C. Ellis Moore

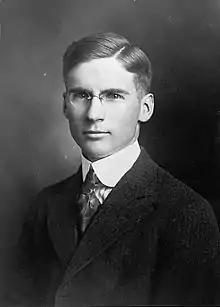
in 1923

Charles Ellis Moore (January 3, 1884 – April 2, 1941) was an American lawyer and politician who served as a U.S. Representative from Ohio from 1919 to 1933.